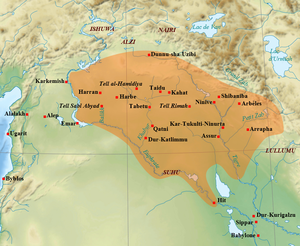
Carte des limites approximatives du royaume médio-assyrien à son apogée (Fin XIIIe-début XIe siècles av. J.-C.).
L'histoire de la Mésopotamie débute avec le développement des communautés sédentaires dans le nord de la Mésopotamie au début du Néolithique, et s'achève dans l'Antiquité tardive. Elle est reconstituée grâce à l'analyse des fouilles archéologiques des sites de cette région, et à partir du IVᵉ millénaire av. J.‑C. par des textes écrits essentiellement sur des tablettes d'argile, la Mésopotamie étant l'une des premières civilisations à inventer l'écriture, avec l’Égypte antique.
Tukulti-Ninurta Iᵉʳ était un roi d'Assyrie de 1245 à 1208 ou 1233 à 1197.
Le royaume médio-assyrien est le royaume dirigé depuis la cité d'Assur qui a dominé la Haute Mésopotamie du XIVᵉ au XIIᵉ siècle av. J.-C., durant la période dite médio-assyrienne, qui correspond à la période finale de l'âge du bronze récent. Après une période paléo-assyrienne durant laquelle la cité d'Assur n'est pas une puissance politique qui compte dans le Nord mésopotamien, et après la phase de domination de cette région par le Mittani de la fin du XVIᵉ siècle av. J.-C. jusqu'à la première moitié du XIVᵉ siècle av. J.-C., les rois assyriens, à partir d'Assur-uballit Iᵉʳ, deviennent la puissance hégémonique de cette région, et une des principales puissances du Moyen-Orient de l'époque, rivale de Babylone et des Hittites. À partir du XIIᵉ siècle av. J.-C., ils reculent néanmoins, face aux incursions de tribus araméennes, qui entraînent un rétractation du royaume assyrien autour de sa cité d'origine, à partir de laquelle il devait partir à la reconquête de la Haute Mésopotamie au début de la période néo-assyrienne.
Tiglath-Phalasar Iᵉʳ ou Teglath-Pileser sous la forme hébraïque, ou en assyrien Tukulti-apil-Esharra, est un roi d'Assyrie ayant régné de 1116 ou 1114 à 1077 ou 1076 av. J.-C.
L'Assyrie est une ancienne région du nord de la Mésopotamie, qui tire son nom de la ville d'Assur, du même nom que sa divinité tutélaire. À partir de cette région s'est formé, au IIᵉ millénaire av. J.-C., un royaume puissant qui devient plus tard un empire. Aux VIIIᵉ et VIIᵉ siècles av. J.-C., l'Assyrie contrôle des territoires s'étendant sur la totalité ou sur une partie de plusieurs pays actuels, comme l'Irak, la Syrie, le Liban, la Turquie et l'Iran.
Salmanazar Iᵉʳ est roi d'Assyrie de 1275 à 1245.
Assur est une ancienne ville, capitale de l'Assyrie jusqu'au début du IXᵉ siècle av. J.-C., située sur la rive occidentale du Tigre. Ses ruines se trouvent actuellement sur le site de Qalʿat Sharqat, dans la plaine de Sharqat, à environ 110 kilomètres au sud de Mossoul. Le site principal est un promontoire dominant le fleuve, peuplé depuis au moins le début du IIIᵉ millénaire av. J.‑C. Il a été fouillé au début du XXᵉ siècle par une équipe dirigée par des archéologues allemands, puis à plusieurs reprises après 1945 par des archéologues irakiens et allemands.